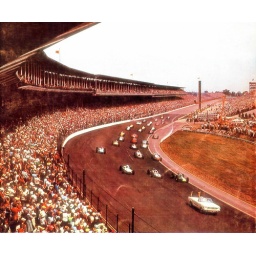
Dave MacDonald's car is in the middle row,mid pack,full width red with white trim.